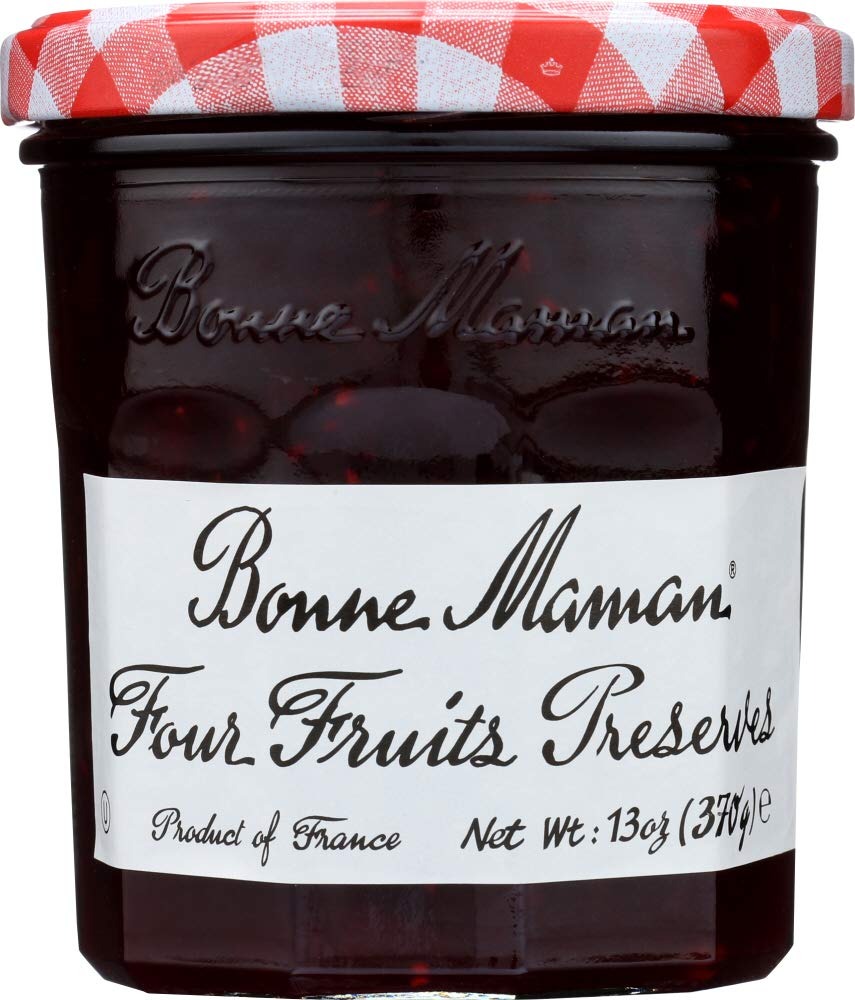
Item Name: Bonne Maman Preserves Four Fruits 13.0 OZ (Pack of 2)
Value: 2.0
Unit: Count

Price: 6.08